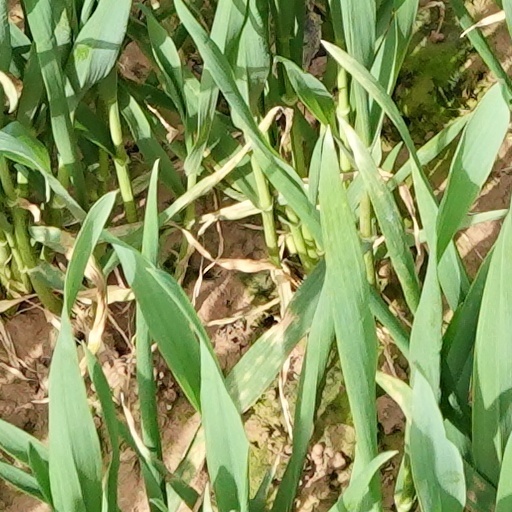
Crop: wheat